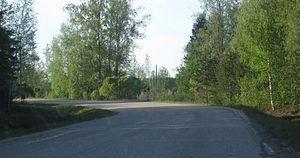
La route principale 44 en finnois : Kantatie 44 est une route principale allant de Sastamala à Kauhajoki en Finlande.